Question: Please indicate a possible affordance area of the knife that can be used for cutting
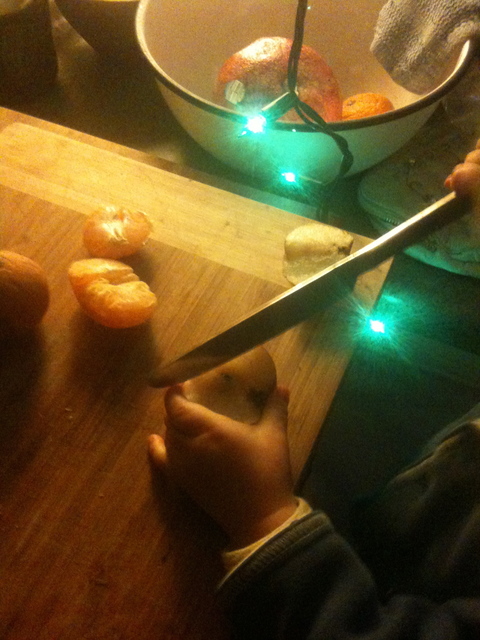
Answer: [128.5, 198, 463.5, 399]